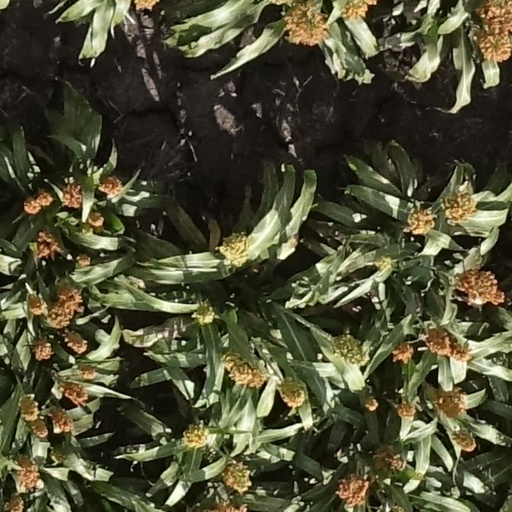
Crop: sorghum